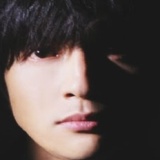
ca sĩ Tiết Chi Khiêm